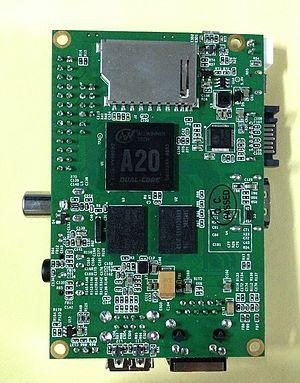
Le Banana Pi est un ordinateur à carte unique fabriqué en Chine. Il supporte Android, Ubuntu, ArchLinux, Fedora, Debian et Gentoo Linux. Raspbian peut être supporté mais le CPU est conforme au modèle Debian. Le processeur utilisé est le Allwinner A20 SoC. Le Banana Pi peut être utilisé comme plateforme de développement de logiciel open-source ainsi que beaucoup d'autres applications.